Anggabaya

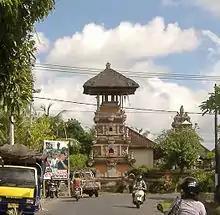
Anggabaya Temple Tower

In the village one finds a traditional market with a large Banyan tree, Pasar Kertha Waringin Sari (pasar = market, waringin = Banyan). This market was one of three Balinese traditional markets used as a subject for a postgraduate research thesis. Next to the market is one of the village's 3 Balinese Hindu temples, and across the road is a large wantilan (open sided village meeting hall). The village primary school is SDN No.3 Penatih - Sekolah Dasar Negeri No.3 Penatih - National Elementary School No.3 Penatih. The school is situated about 250 yds south of the village market.